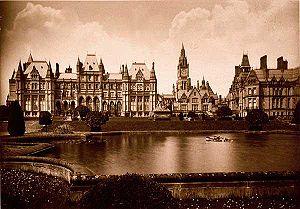
Hugh Lupus Grosvenor, 1ᵉʳ duc de Westminster, KG, PC, JP, titré vicomte Belgrave entre 1831 et 1845 et comte de Grosvenor entre 1845 et 1869, et connu sous le nom de marquis de Westminster entre 1869 et 1874, est un propriétaire terrien anglais, homme politique et propriétaire de chevaux de course. Il hérite d'Eaton Hall dans le Cheshire et de terres à Mayfair et Belgravia à Londres et consacre une grande partie de sa fortune au développement de ces propriétés. Bien qu’il ait été député à l’âge de 22 ans, puis à la Chambre des lords, ses principaux centres d’intérêt ne sont pas la politique, mais ses domaines, les courses de chevaux et les activités à la campagne. Il développe le haras à Eaton Hall et obtint des succès dans les courses de chevaux, remportant le Derby à quatre reprises. Il s'est également intéressé à divers organismes de bienfaisance. À sa mort, il est considéré comme l'homme le plus riche de Grande-Bretagne.